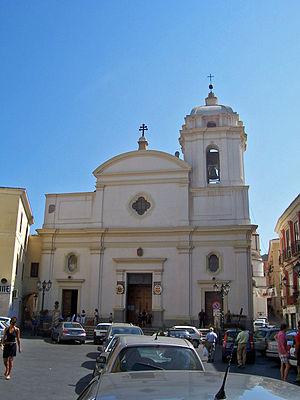
La cathédrale de Crotone est une église catholique romaine de Crotone, en Italie. Il s'agit de la cathédrale de l'archidiocèse de Crotone-Santa Severina.
Cette liste recense les basiliques de la Calabre, Italie.
La liste suivante recense les cathédrales en Italie.